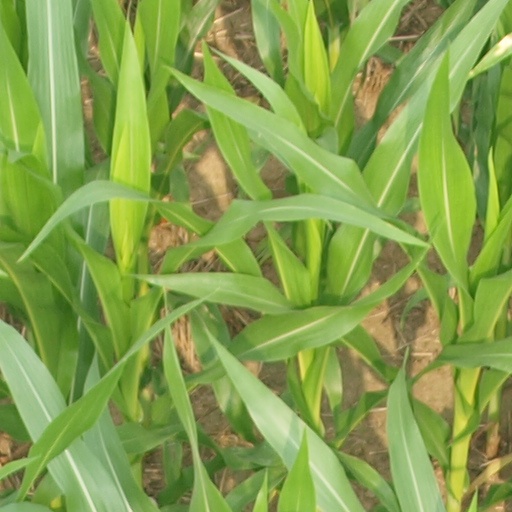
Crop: maize; corn